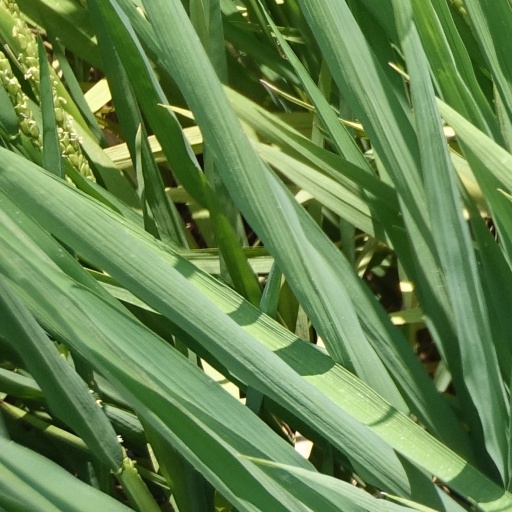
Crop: rice